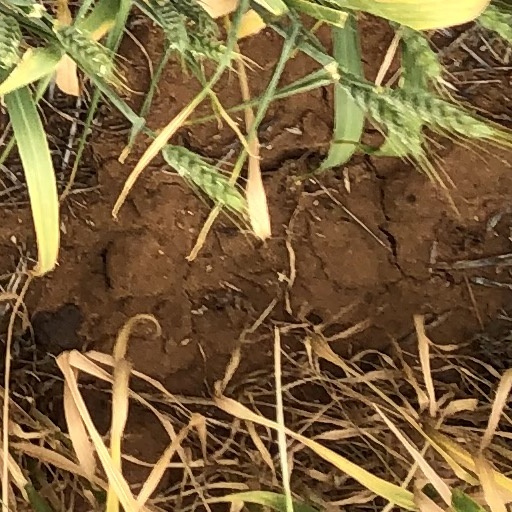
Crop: wheat